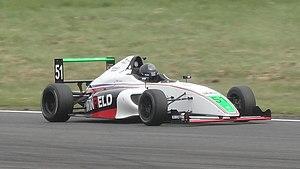
52e Coupes de Pâques (sport automobile), sur le Circuit Paul Armagnac à Nogaro (Gers)
La saison 2019 du championnat de France de Formule 4 se déroule du 20 avril au 13 octobre au sein du format championnat de France des Circuits pour la majorité des épreuves. Le championnat est toujours certifié par la FIA. Hadrien David est sacré champion FFSA et FIA à l'avant-dernière course de la saison, après un long duel avec Reshad De Gerus. Victor Bernier est sacré champion Junior de son côté.